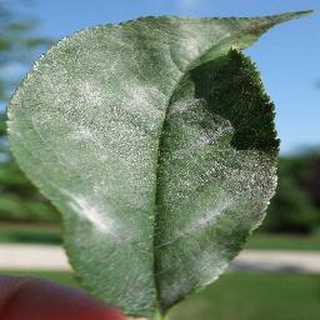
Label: cherry_powdery_mildew